Battle of Tekirdag

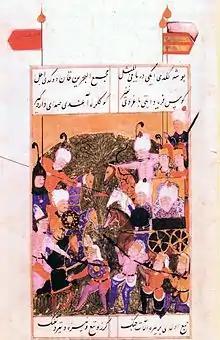
The battle between Sultan Bayezid and Prince Selim

The Battle of Tekirdağ or Battle of Karshtiran was the war that broke out in 1511 as a result of the disagreement between Prince Selim and Sultan Bayezid II. It is the first and last battle in which Selim I was defeated.